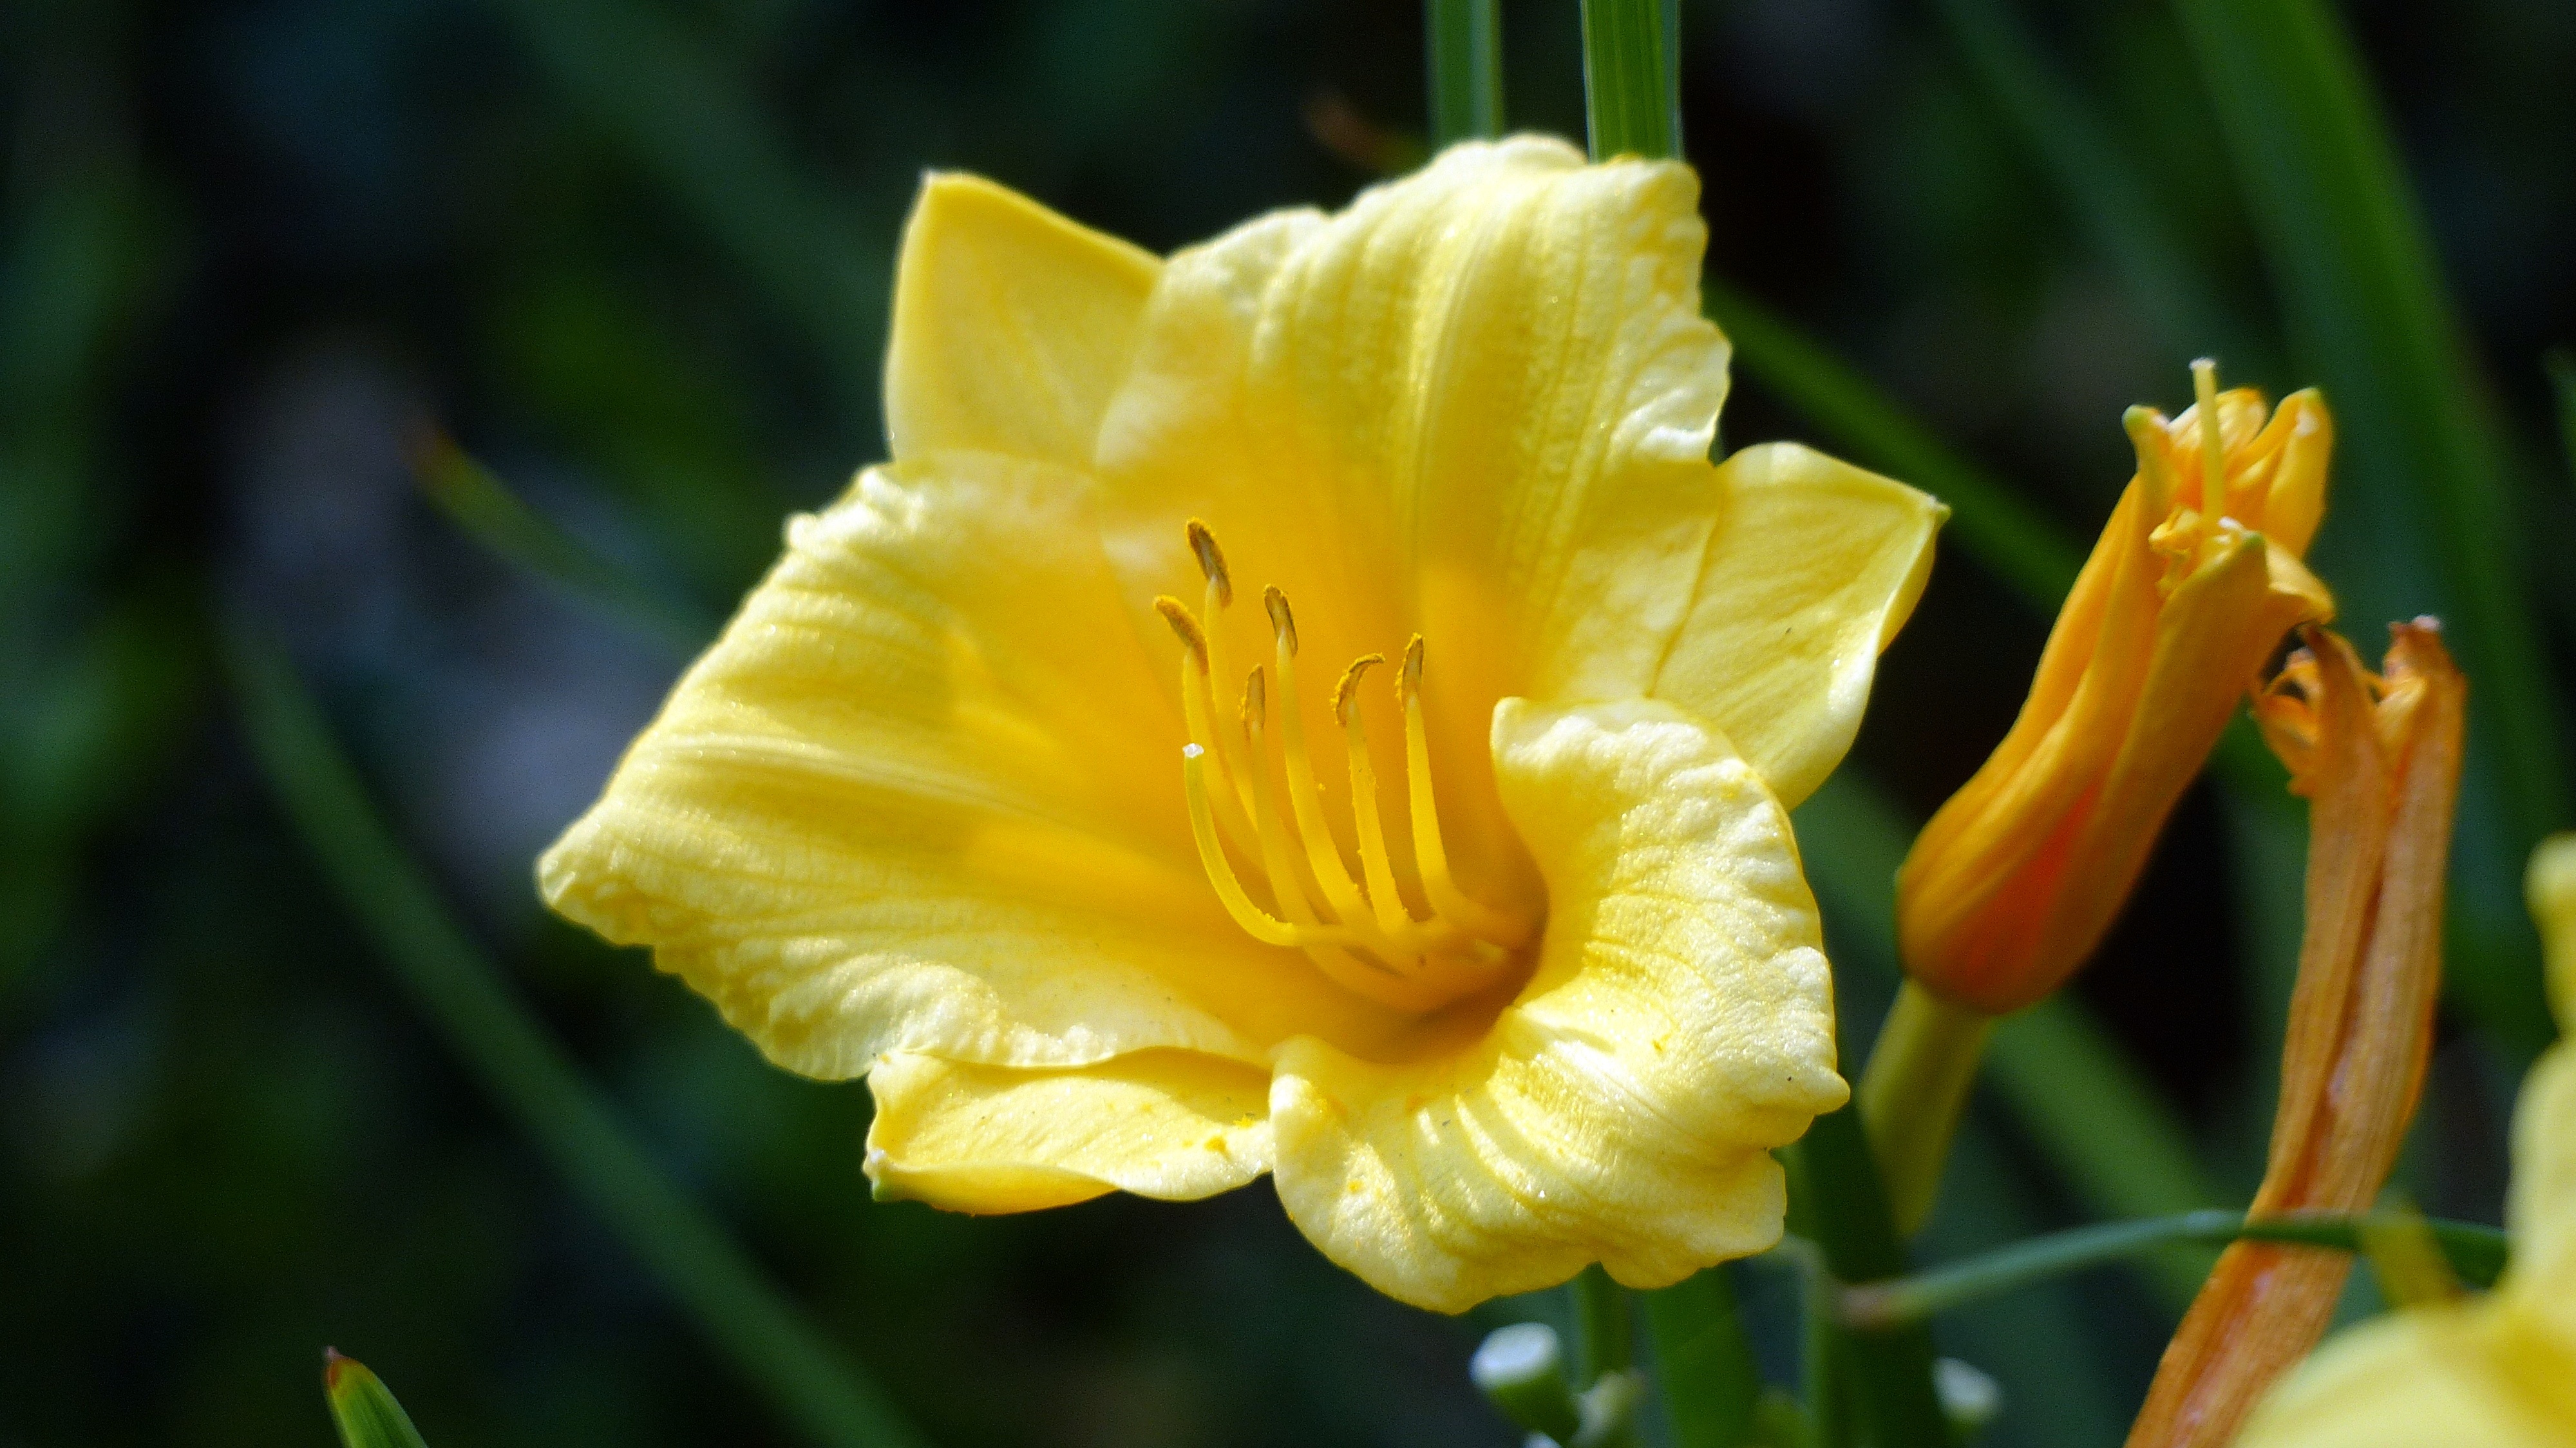
plant, flower, bloom, floral, color, macro, blooming, yellow, flora, petals, day, lily, bud, elegance, daylily, macro photography, day lilly, plant stem, large flowered evening primrose